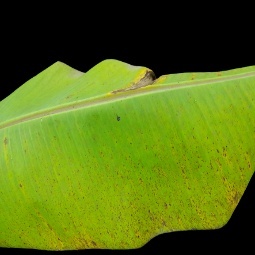
Label: Potassium